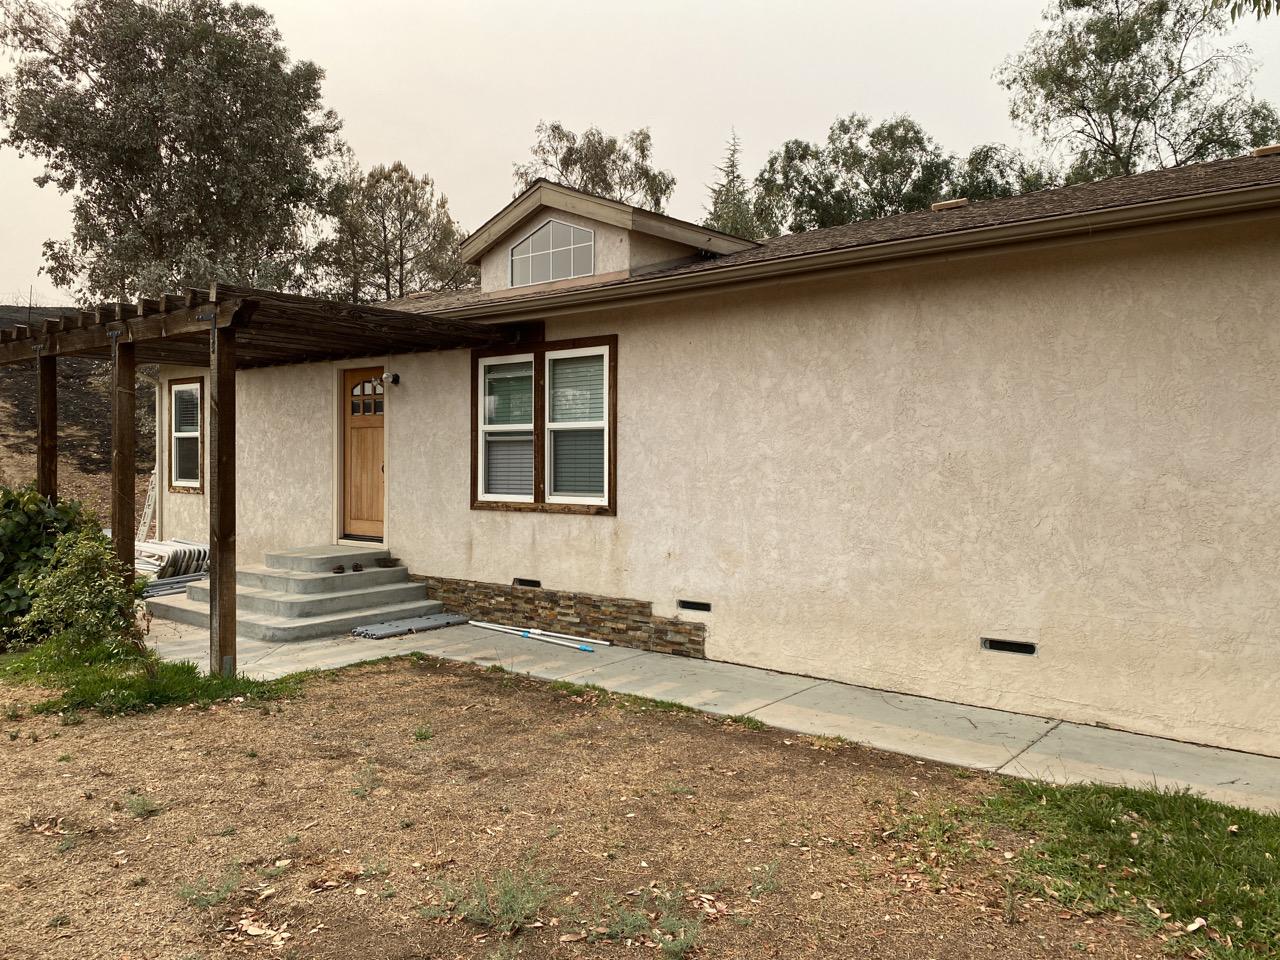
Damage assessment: no_damage